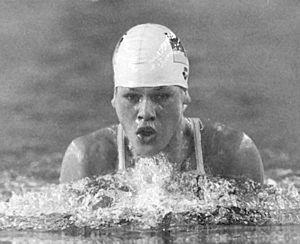
Sylvia Gerasch, née à Cottbus le 16 mars 1969, est une nageuse allemande qui a concouru pour l'Allemagne de l'Est et pour l'Allemagne après la réunification.